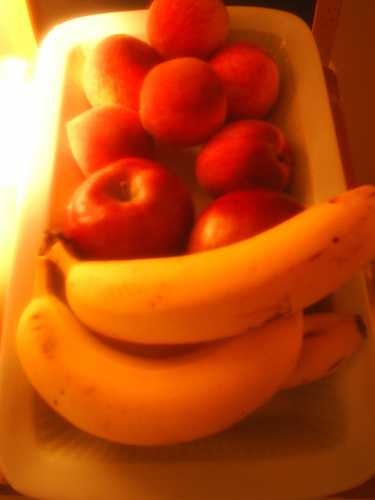
Label: Banana